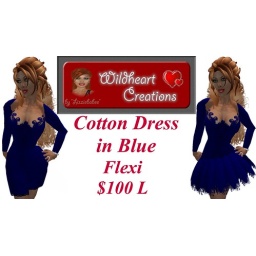
cotton dress in blue